Keene Fitzpatrick

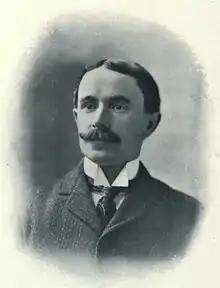
Fitzpatrick, c. 1904

Dennis Keene Fitzpatrick (December 25, 1864 – May 22, 1944) was an American track coach, athletic trainer, professor of physical training and gymnasium director for 42 years at Yale University (1890–1891, 1896–1898), the University of Michigan (1894–1895, 1898–1910), and Princeton University (1910–1932). He was considered "one of the pioneers of intercollegiate sport".